Hamilton (musical)

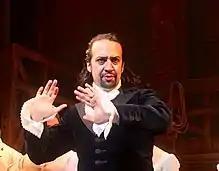
Lin-Manuel Miranda as Alexander Hamilton during the second act

Plans for a national tour of "Hamilton" emerged near the end of January 2016. The tour was initially announced with over 20 stops, scheduled from 2017 through at least 2020. Tickets to the tour's run in San Francisco—its debut city—sold out within 24 hours of release; the number of people who entered the online waiting room to purchase tickets surpassed 110,000. The first national touring production began preview performances at San Francisco's SHN Orpheum Theatre on March 10, 2017, and officially opened on March 23. The production ran in San Francisco until August 5, when it transferred to Los Angeles's Hollywood Pantages Theatre for a run from August 11 to December 30, 2017.